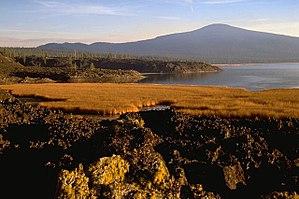
La forêt nationale de Deschutes est une forêt nationale située dans l'Oregon au nord-ouest des États-Unis. Elle s'étend sur les comtés de Deschutes, Klamath, Lake et Jefferson.